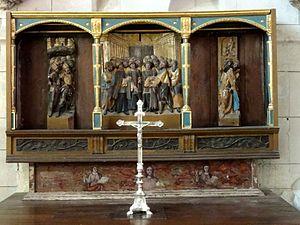
Retable XVe s, en partie volé en 1964.
L'église Saint-Léger et Sainte-Agnès d'Agnetz est une église catholique paroissiale située à Agnetz, village au centre du département de l'Oise, en région Hauts-de-France en France. L'église surprend par l'ampleur de ses volumes et son caractère élancé, qui ne semblent pas correspondre à la faible importance de la commune, mais qui s'expliquent en partie par un territoire plus vaste dans le passé. La construction commence vers 1230 par les bas-côtés, qui, en dépit de la date avancée, évoquent encore le style gothique primitif. Les parties hautes de la nef sont terminées vers le milieu du XIIIᵉ siècle et affichent un style gothique rayonnant en plein épanouissement, qui s'exprime notamment à travers les arcatures du faux triforium et l'élégant remplage des fenêtres. La nef représente l'une des principales réalisations de la période rayonnante dans la région. Le transept appartient en grande partie à la même campagne de construction, mais le chantier s'interrompt avant qu'il ne soit achevé, pour ne reprendre qu'une vingtaine d'années plus tard, vers 1270-1280.